Sama-Bajau

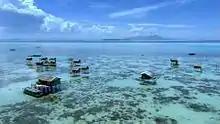
A typical Sama-Bajau settlement in the Philippines

Sama-Bajau were often widely mentioned in connection to sea raids ("mangahat"), piracy, and the slave trade in Southeast Asia during the European colonial period, indicating that at least some Sama-Bajau groups from northern Sulu (e.g. the Banguingui) were involved, along with non-Sama-Bajau groups like the Iranun. The scope of their pirate activities was extensive, commonly sailing from Sulu to as far as the Moluccas and back again. Aside from early European colonial records, they may have also been the pirates described by Chinese and Arabian sources in the Straits of Singapore in the 12th and 13th centuries. Sama-Bajau usually served as low-ranking crewmembers of war boats, directly under the command of Iranun squadron leaders, who in turn answered to the Tausūg "datu" of the Sultanate of Sulu.